Hendrik Hondius I

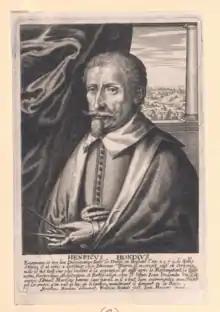
Hondius in a 1662 engraving in by Frederik Bouttats the Younger

Hendrik Hondius I (born Hendrik de Hondt; 9 June 1573 – ) was a Flemish-born and trained engraver, cartographer, and publisher who settled in the Dutch Republic in 1597.